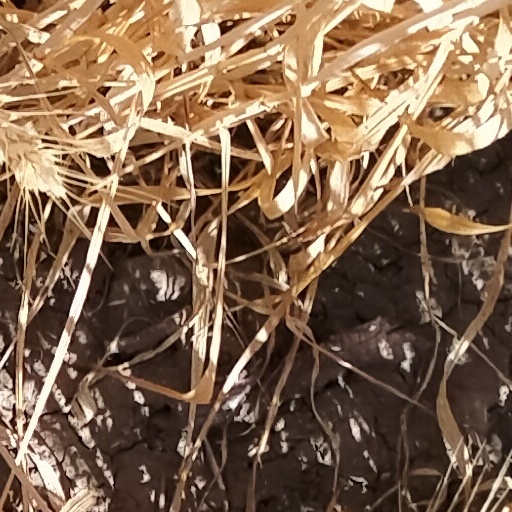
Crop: wheat